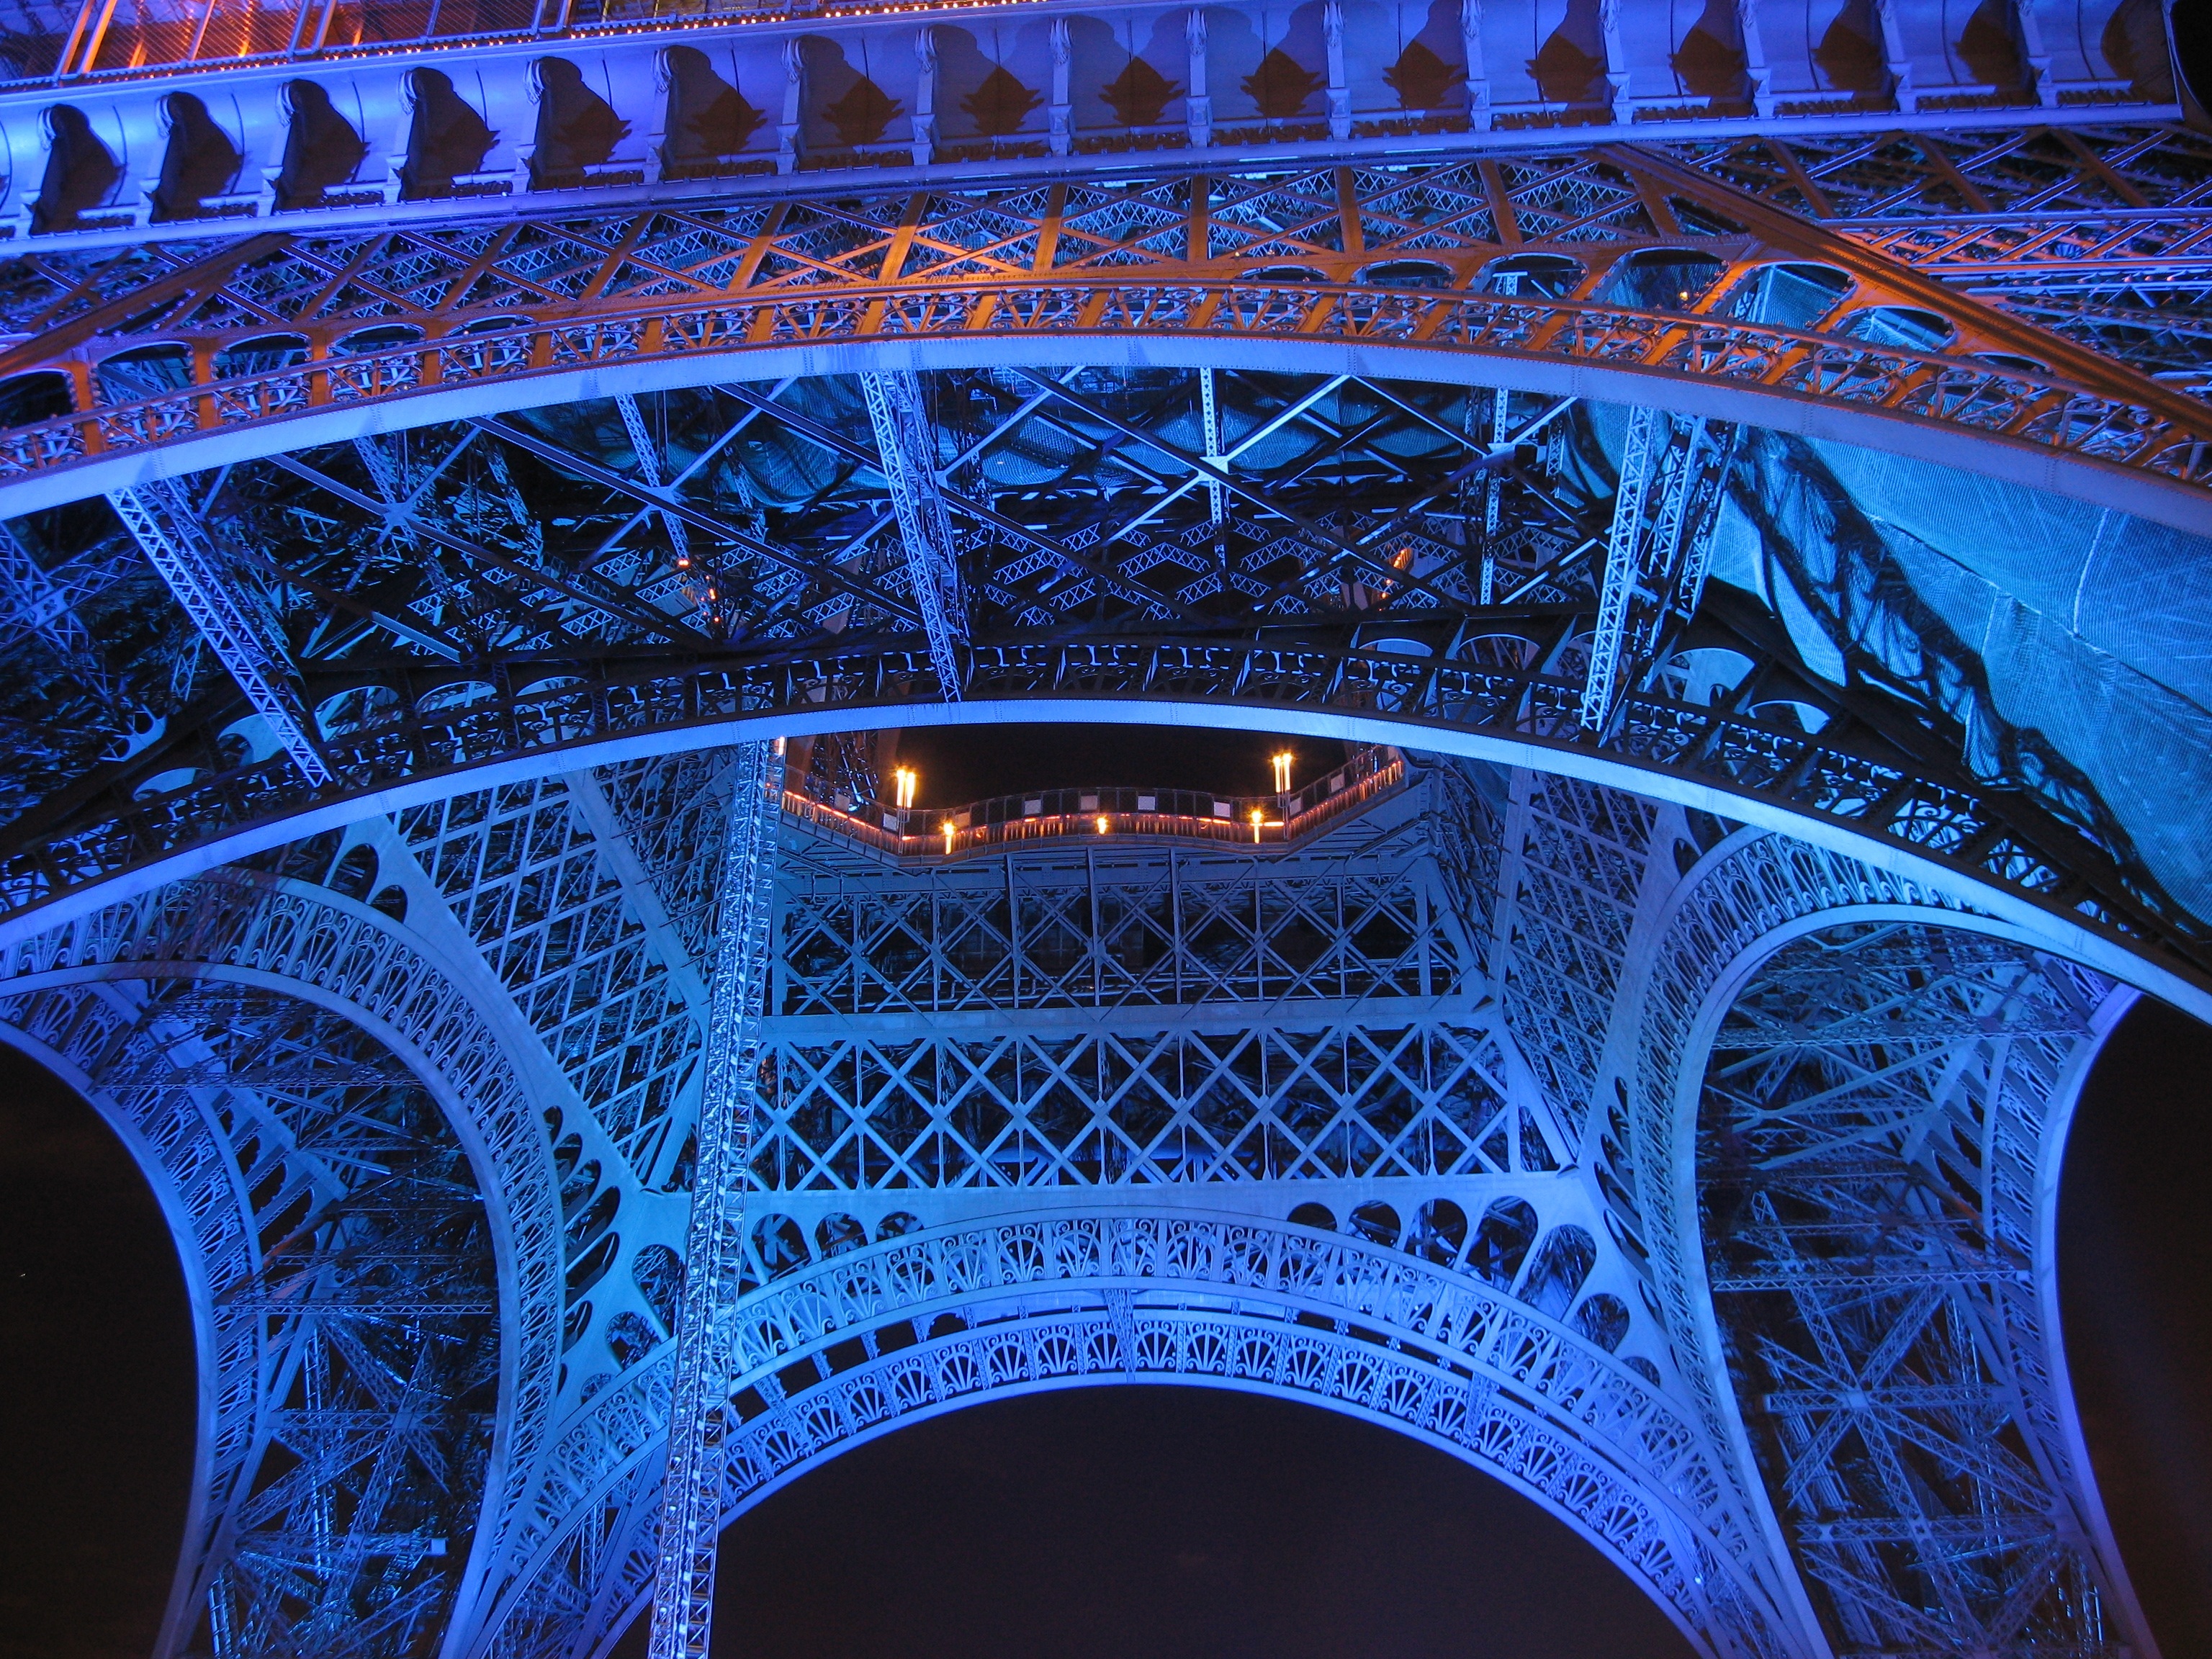
architecture, structure, night, city, eiffel tower, paris, urban, monument, france, europe, arch, tower, symbol, opera house, landmark, blue, stadium, capital, theatre, art, stage, french, symmetry, european, famous, dome, metropolis